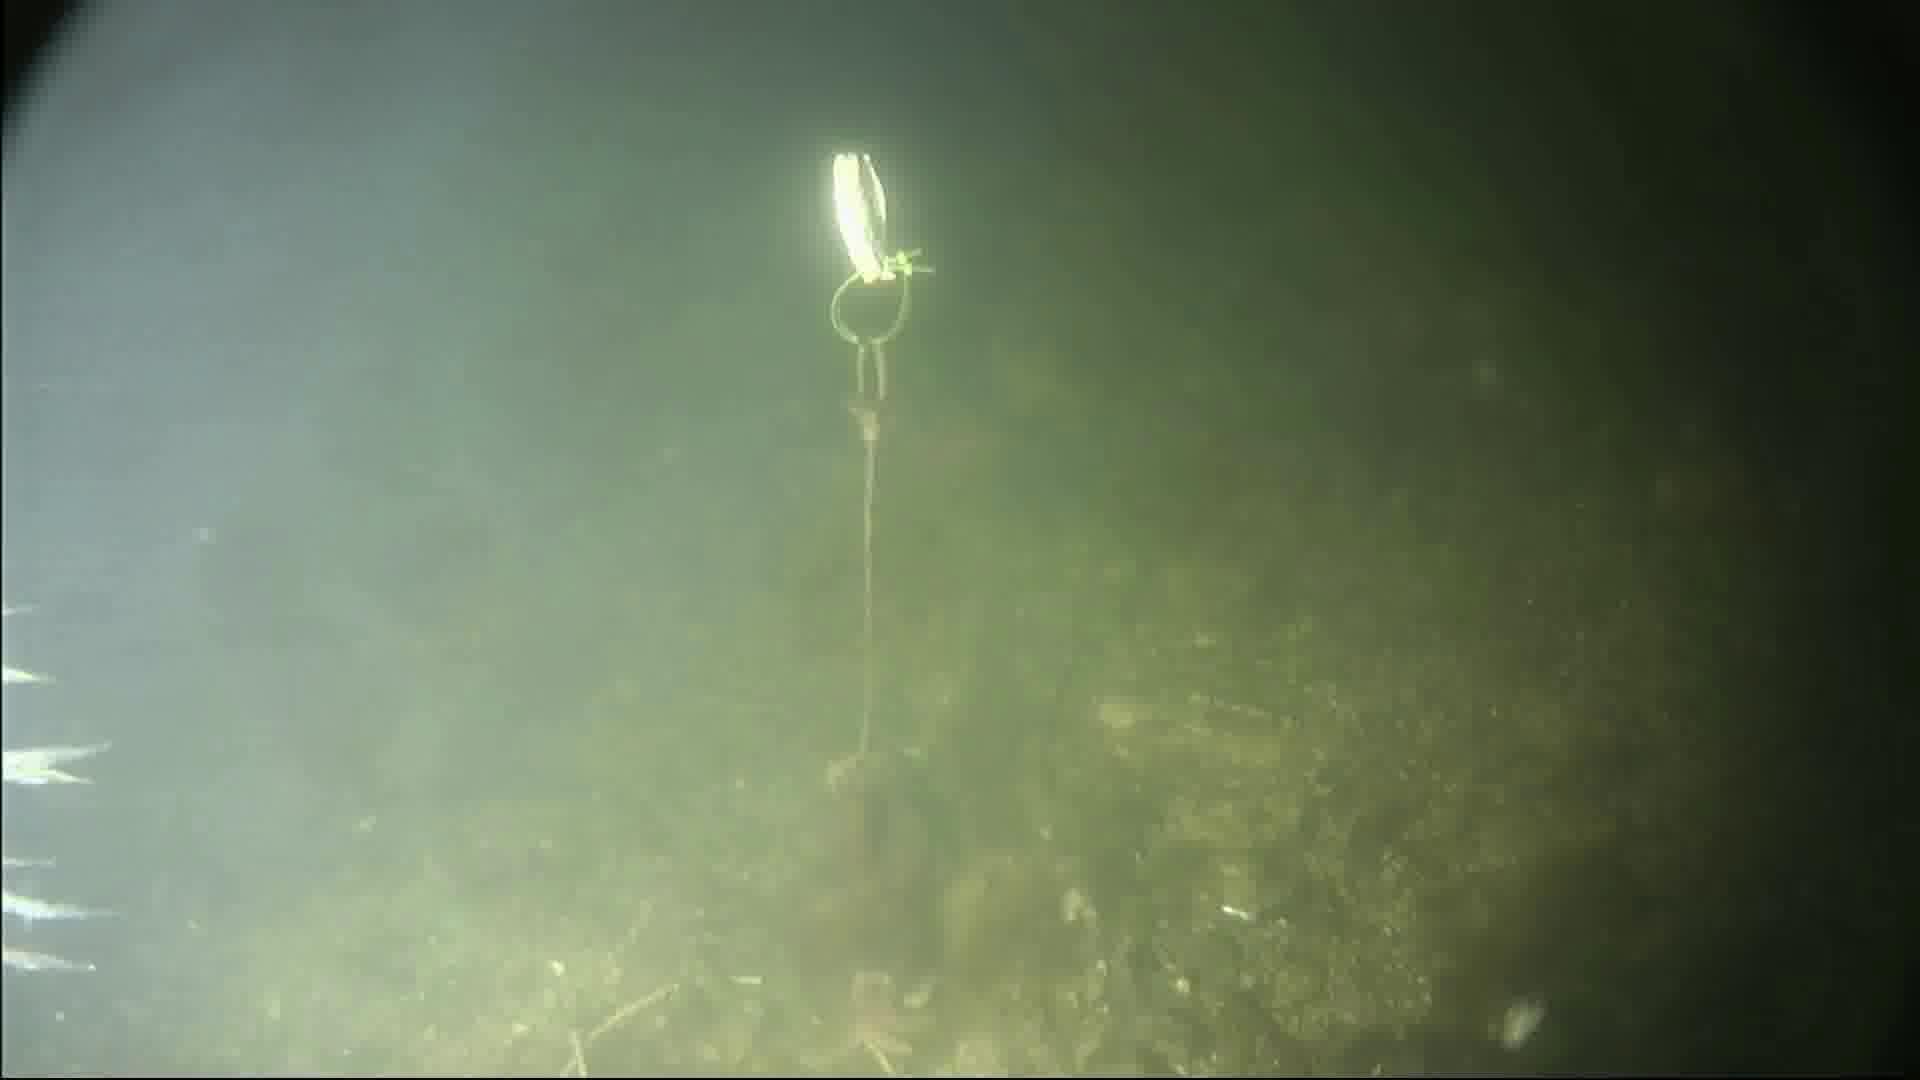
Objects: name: starfish
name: crab
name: small_fish